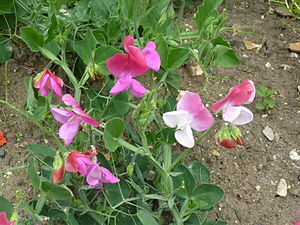
Almindelig ærteblomst
Almindelig ærteblomst, ofte benævnt "lathyrus", er en enårig, urteagtig plante. Den bruges som sommerblomst for sine farveprægtige, duftende blomster. Blomsterne har en stærk og sød, men ikke tung duft. Bælge og frø er giftige og bør ikke spises.